Denzel Mims

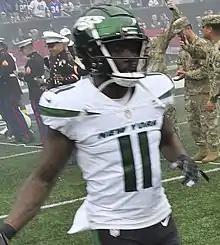
Mims with the New York Jets in 2022

Denzel Mims (born October 10, 1997) is an American professional football wide receiver. He played college football for the Baylor Bears. He was selected by the New York Jets in the second-round of the 2020 NFL draft.